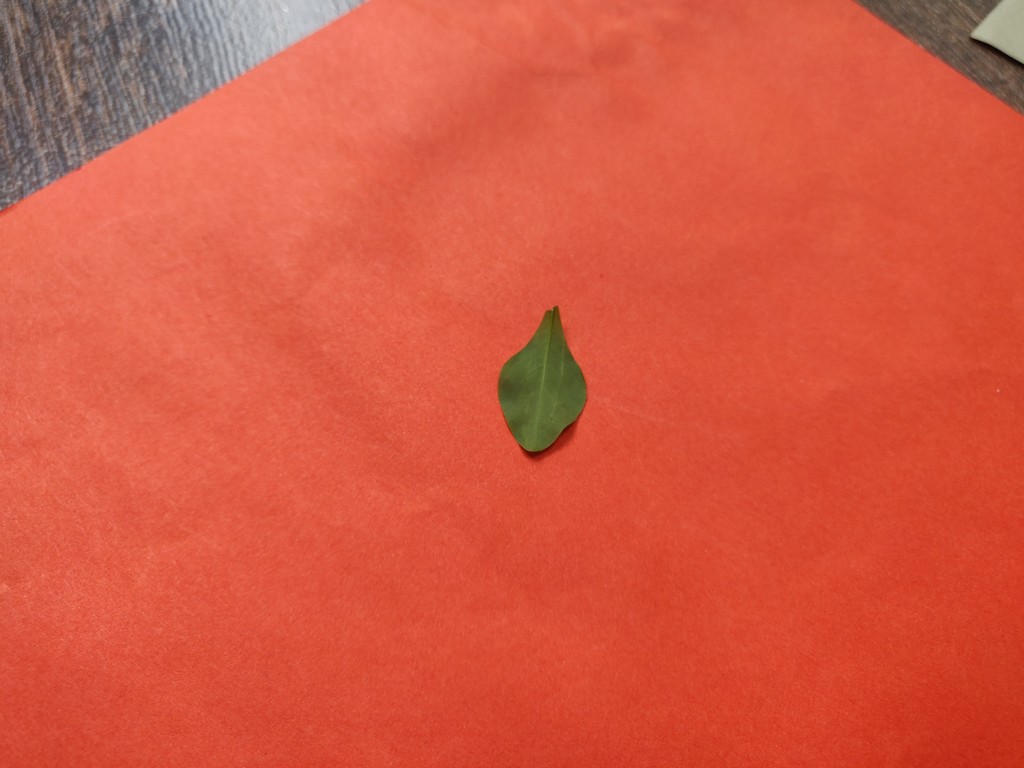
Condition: Healthy
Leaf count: single
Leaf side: back